Audley End Railway

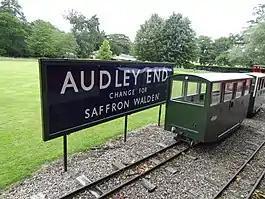
Rolling stock and old station sign

The Audley End Miniature Railway is a miniature railway in Essex, England.